Rationing (film)

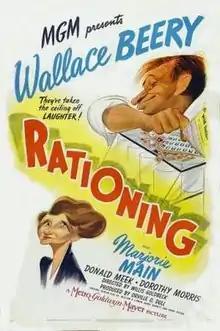

Rationing is a 1944 American comedy film about governmental restrictions on the sale of food, fuel, and other consumer items and services in the United States during World War II. Directed by Willis Goldbeck and distributed by Metro-Goldwyn-Mayer, the production stars Wallace Beery and features Marjorie Main.